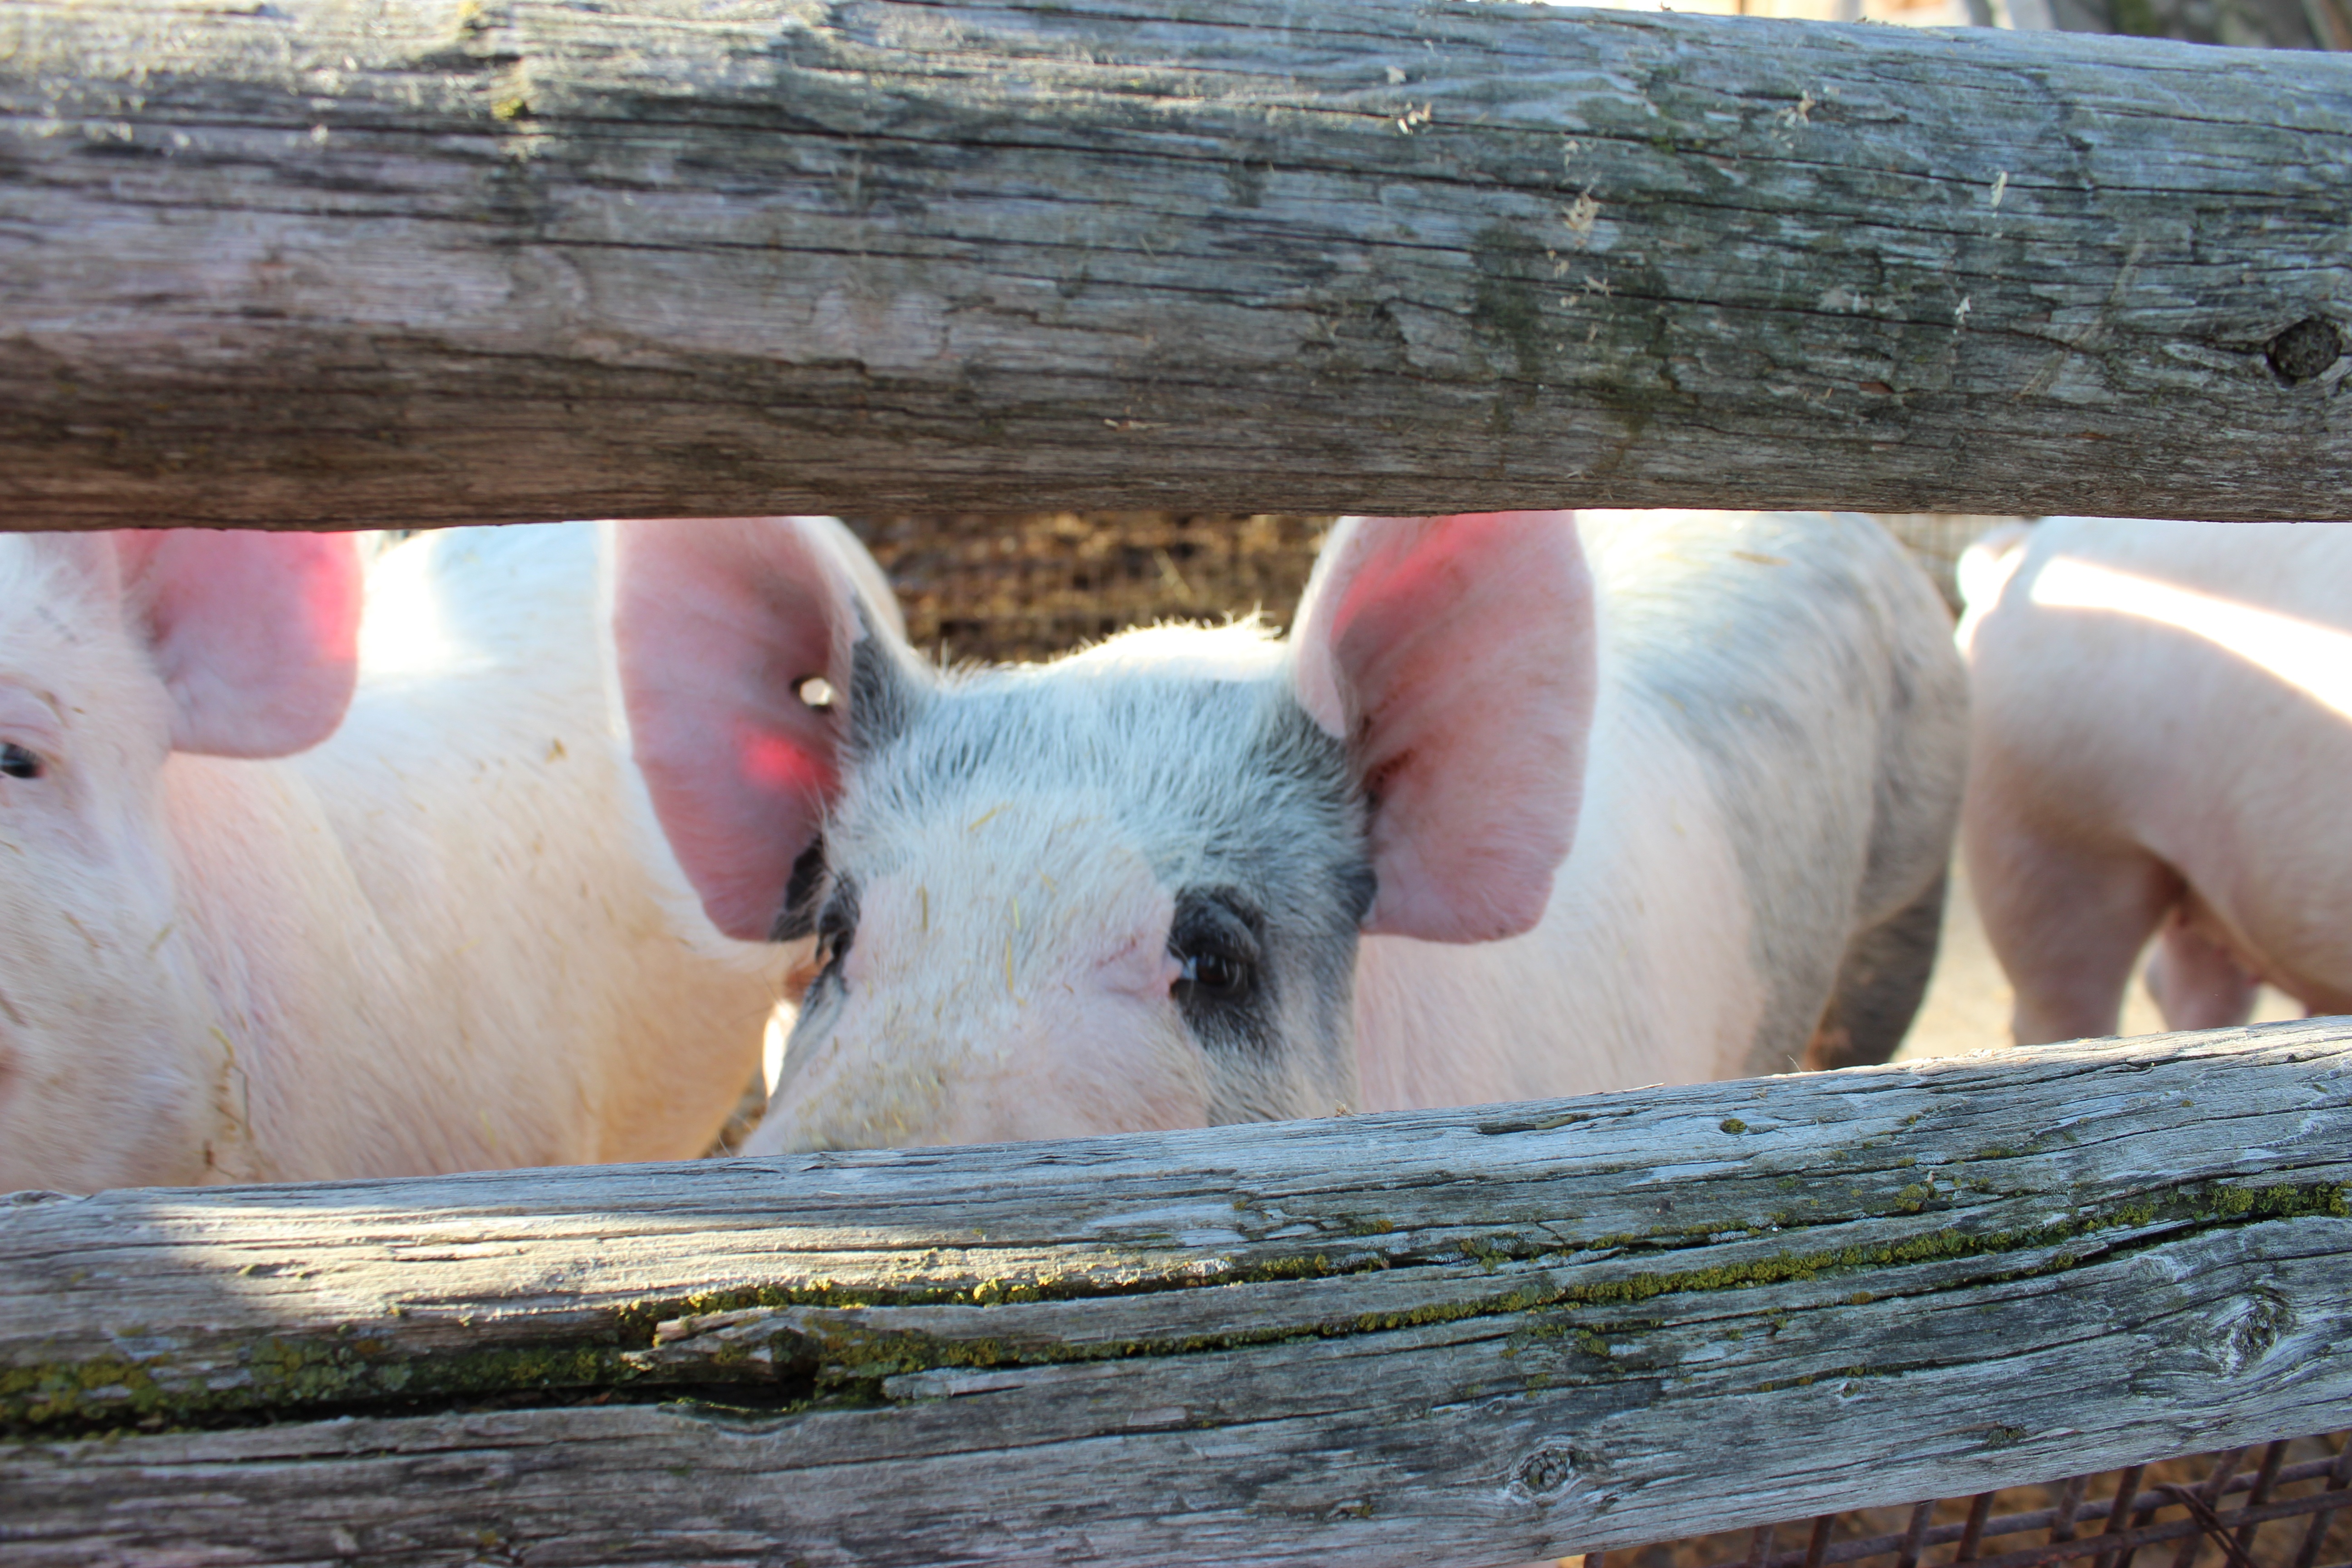
farm, animal, cute, zoo, mammal, meat, pork, fauna, hog, vertebrate, pig, swine, domestic pig, pig like mammal